Division of Kingston

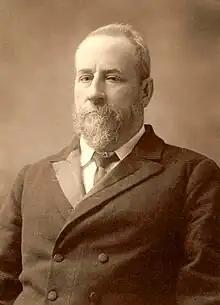
Charles Kingston, the division's namesake

The division was named after Charles Kingston, Premier of South Australia (1893–1899), elected to the first House of Representatives in 1901 and the first Federal member of the Division of Adelaide in 1903. Kingston was first based on the Holdfast Bay area to the north of the current boundaries from the 1949 election as a notionally marginal to fairly safe Labor seat. However, it fell to the Liberals in that election, only to have Labor win it at the 1951 election. This started a tradition of Labor and the Liberals alternating for long spells in a seat that has slowly moved south over the decades. It has now moved almost clear of its original boundaries; Hallett Cove is the only suburb within the seat's current borders that was part of the seat in 1949.